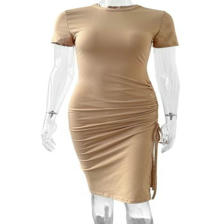
Label: Model